Catherine Feuillet

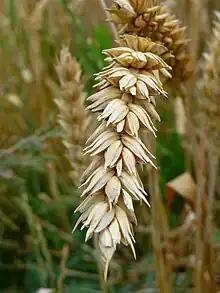
Weizenähre Detailansicht

In 2004 when she joined INRA as a research director, Feuillet began her work on sequencing the bread wheat genome (16Gb, 21 chromosomes), with the aim of decrypting the largest wheat chromosome, 3B, which is 1Gb in size - the size of the entire soybean genome and more than twice as large as the entire rice genome. The initial strategy of the IWGSC was to produce physical maps of each individual chromosome and sequence them to get to a reference genome sequence. At that time whole genome sequencing approaches did not yield any high quality sequence assemblies due to the extremely high amount of repetitive sequences in the wheat genome. Feuillet and her team were the first to establish a physical map of chromosome 3B which was published the journal Science in 2008. This paved the way for other teams to complete physical maps of the other 20 chromosomes. In2014, the reference sequence of chromosome 3B was published by Feuillet and her team concomitantly with the publications of a draft sequence of each individual chromosome by the IWGSC, in the journal Science. The reference sequence of chromosome 3B revealed striking patterns of the more than 8,000 genes distribution along the chromosome and a better understanding of the organization, function and evolution of large and polyploid genomes such as wheat. The draft sequence of the 21 chromosomes enabled for the first time the annotation of 124,201 genes and comparative evolutionary analyses with diploid and tetraploid wheat relatives. These sequences anchored to many molecular markers on genetic maps, provided a springboard for faster gene isolation, rapid genetic marker development, and precise breeding through genome editing to accelerate wheat breeding.